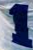
Number: 1